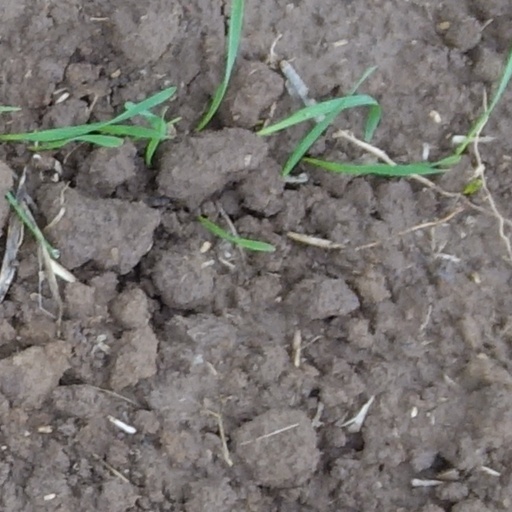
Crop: wheat